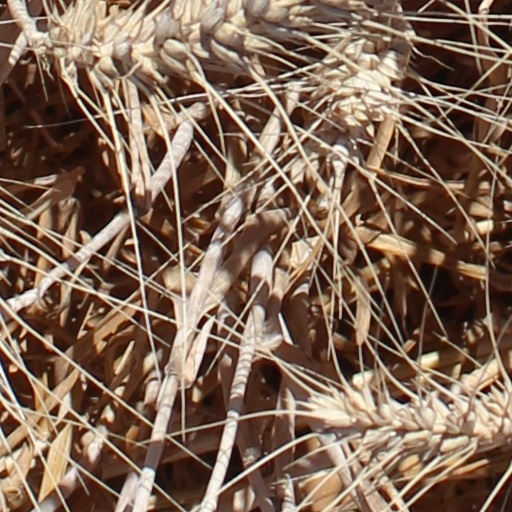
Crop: wheat